Planetarium Science Center

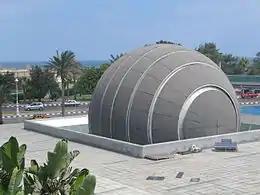
Outside view of the planetarium dome

The Planetarium Science Centre (PSC) is a department in the Bibliotheca Alexandrina located in Alexandria, Egypt. It promotes science centers as an educational tool.